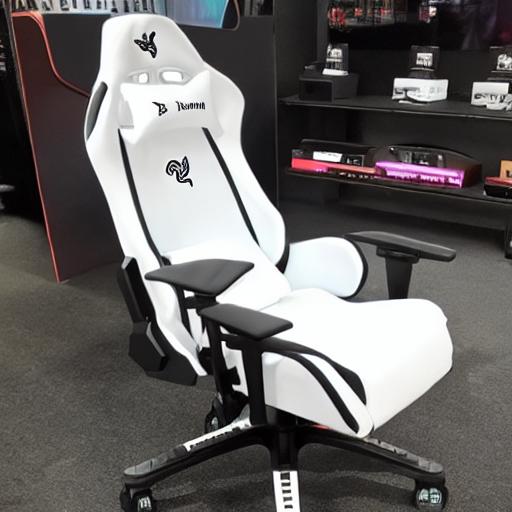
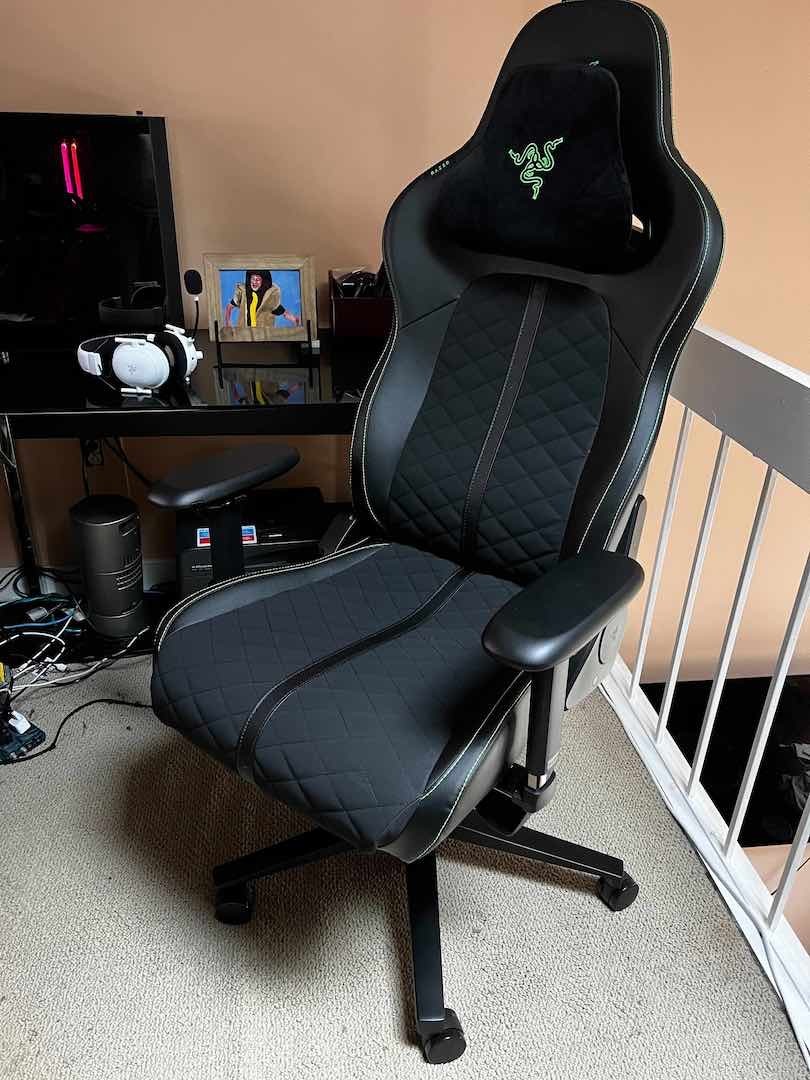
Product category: items_chair
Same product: no